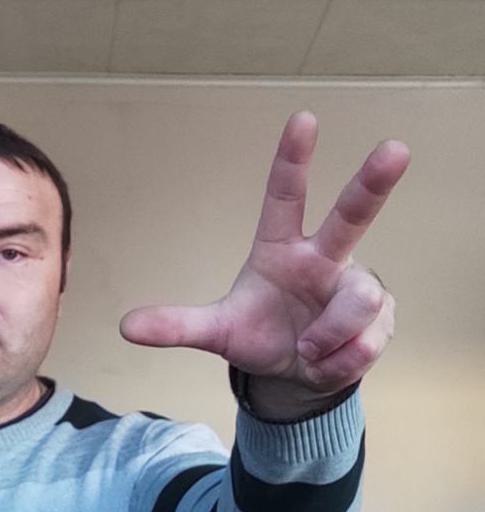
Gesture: three2